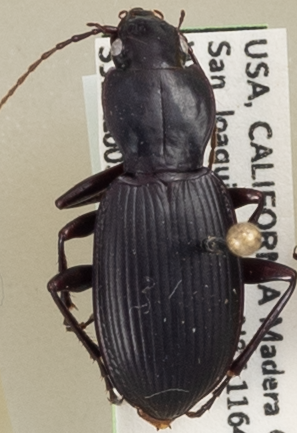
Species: Pterostichus panticulatus
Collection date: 2022-02-16
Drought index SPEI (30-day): -2.09
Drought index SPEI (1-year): -1.93
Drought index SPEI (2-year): -2.09